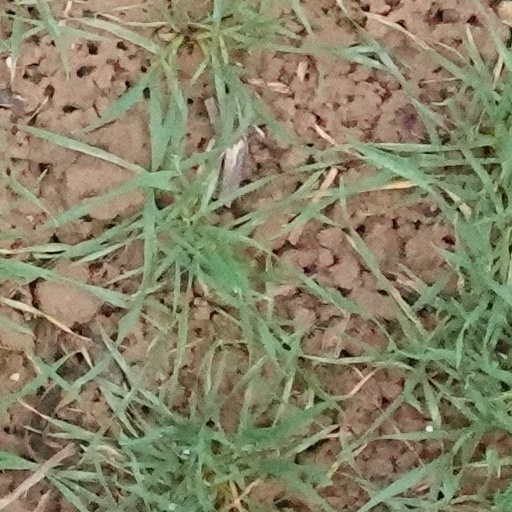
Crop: wheat